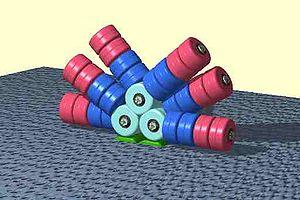
Le phycobilisome est un complexe collecteur d'énergie lumineuse de l'appareil photosynthétique présent chez les Cyanobacteria et des Rhodophyta ainsi que les Glaucocystophyta. Il est extrinsèque à la membrane thylakoïdale et constitué de phycobiliprotéines.